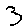
Label: 3